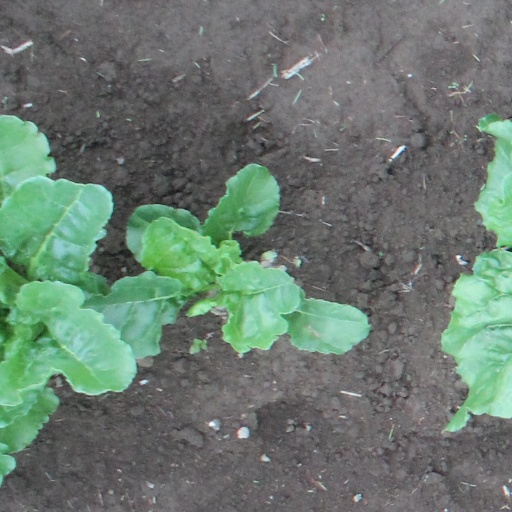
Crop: sugar beet